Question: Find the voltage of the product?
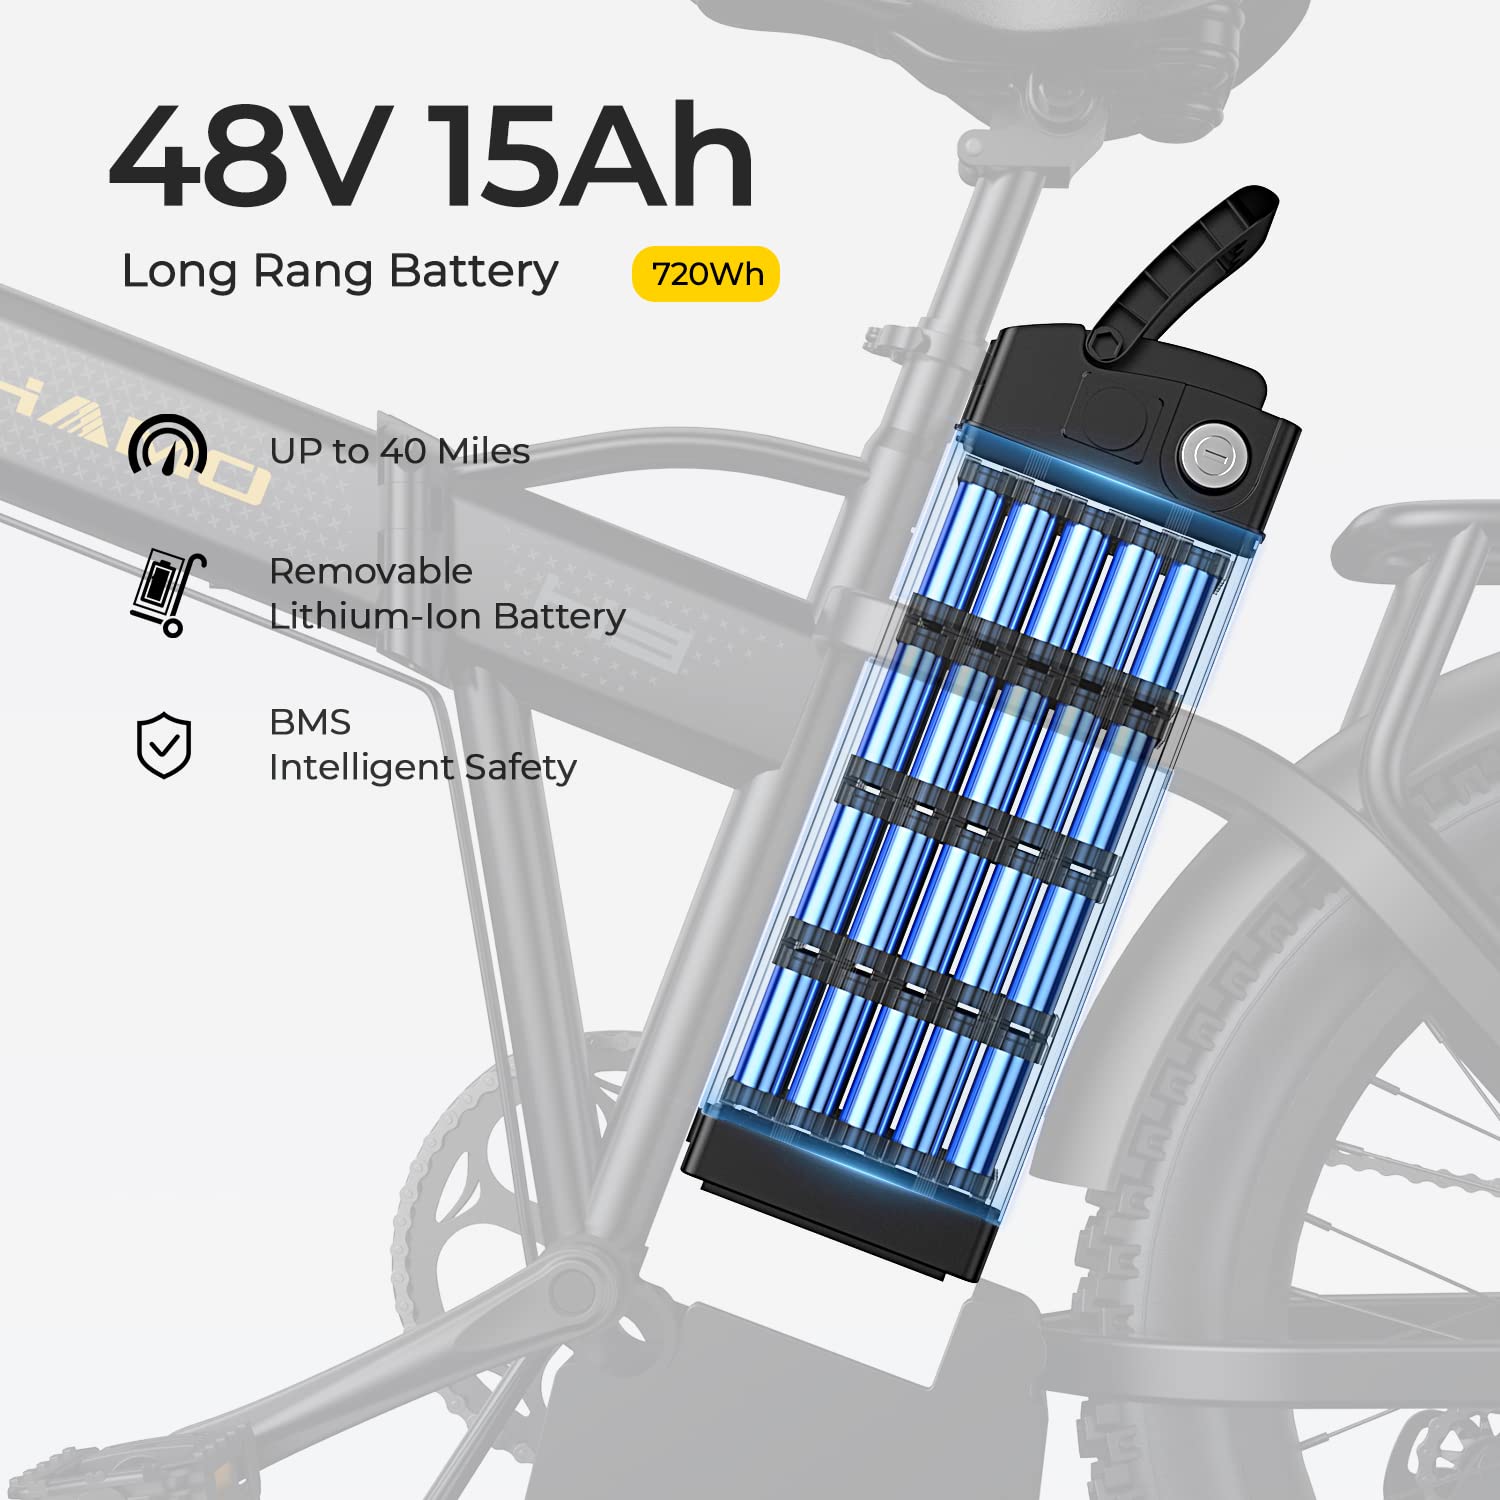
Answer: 48.0 volt